Surendra (actor)

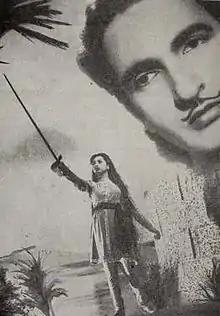
Surendra and Suraiya in "1857" (1946)

In 1940, Mehboob Khan produced "Aurat" under the banner of his National Studios. Mehboob was to later remake "Aurat" as "Mother India" in 1957. In "Aurat", he cast Surendra as the older brother, a role to be played by Rajendra Kumar in "Mother India". Yakub was cast as the younger brother Birju, with Sardar Akhtar playing the mother's role. The song "Utth Sajni Khol Kiware, Tere Sajan Aye Duware", sung by Surendra and Jyoti went on to become a "big hit", with Baburao Patel, editor of the cine-magazine "Filmindia" claiming that "Surendra had never sung better" in the June 1940 issue.